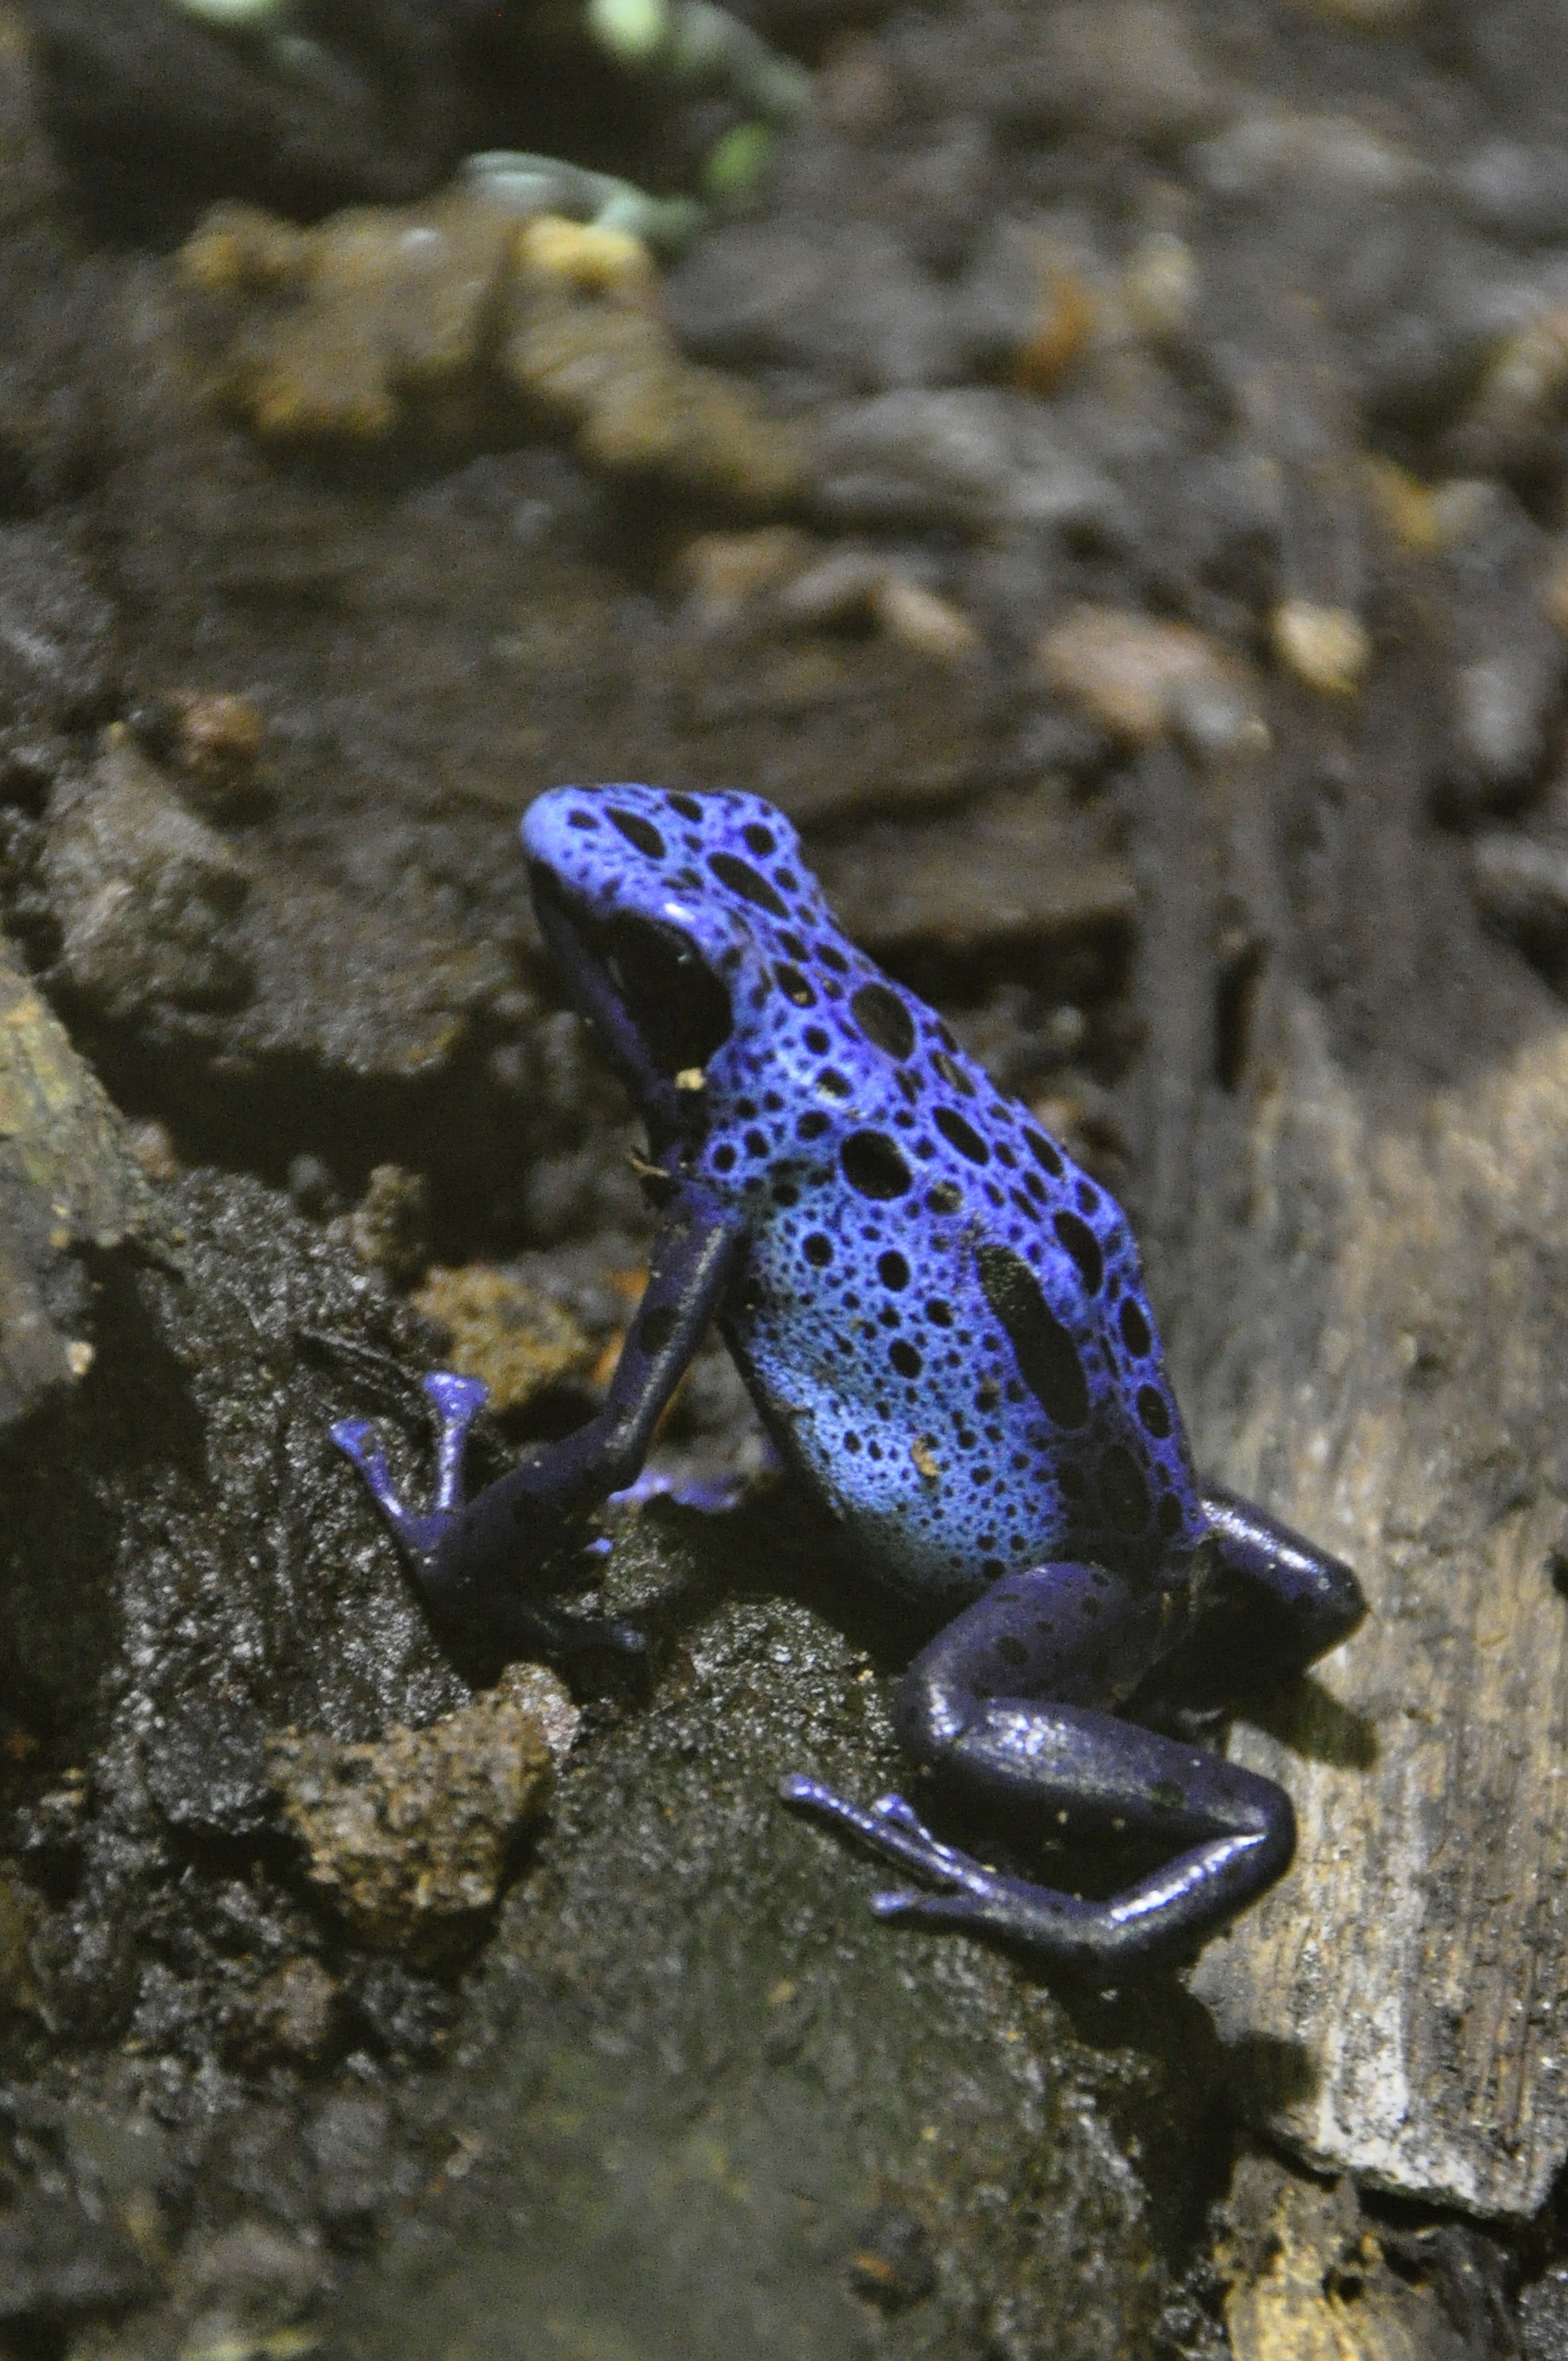
wildlife, biology, frog, amphibian, fauna, vertebrate, macro photography, poison frog, marine biology, poison dart frog, blue pfeilgiftfrosch